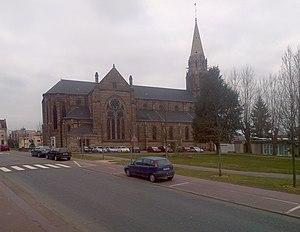
L'Église St-Rémi à Forbach